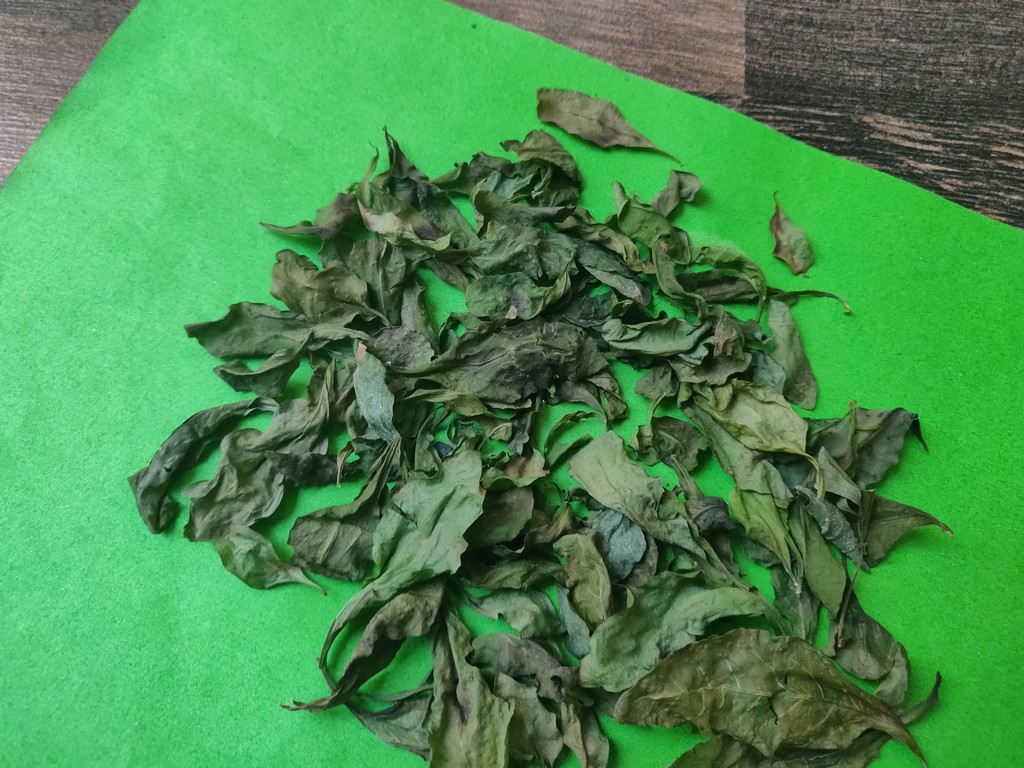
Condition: Dried
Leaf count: multiple
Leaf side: unknown